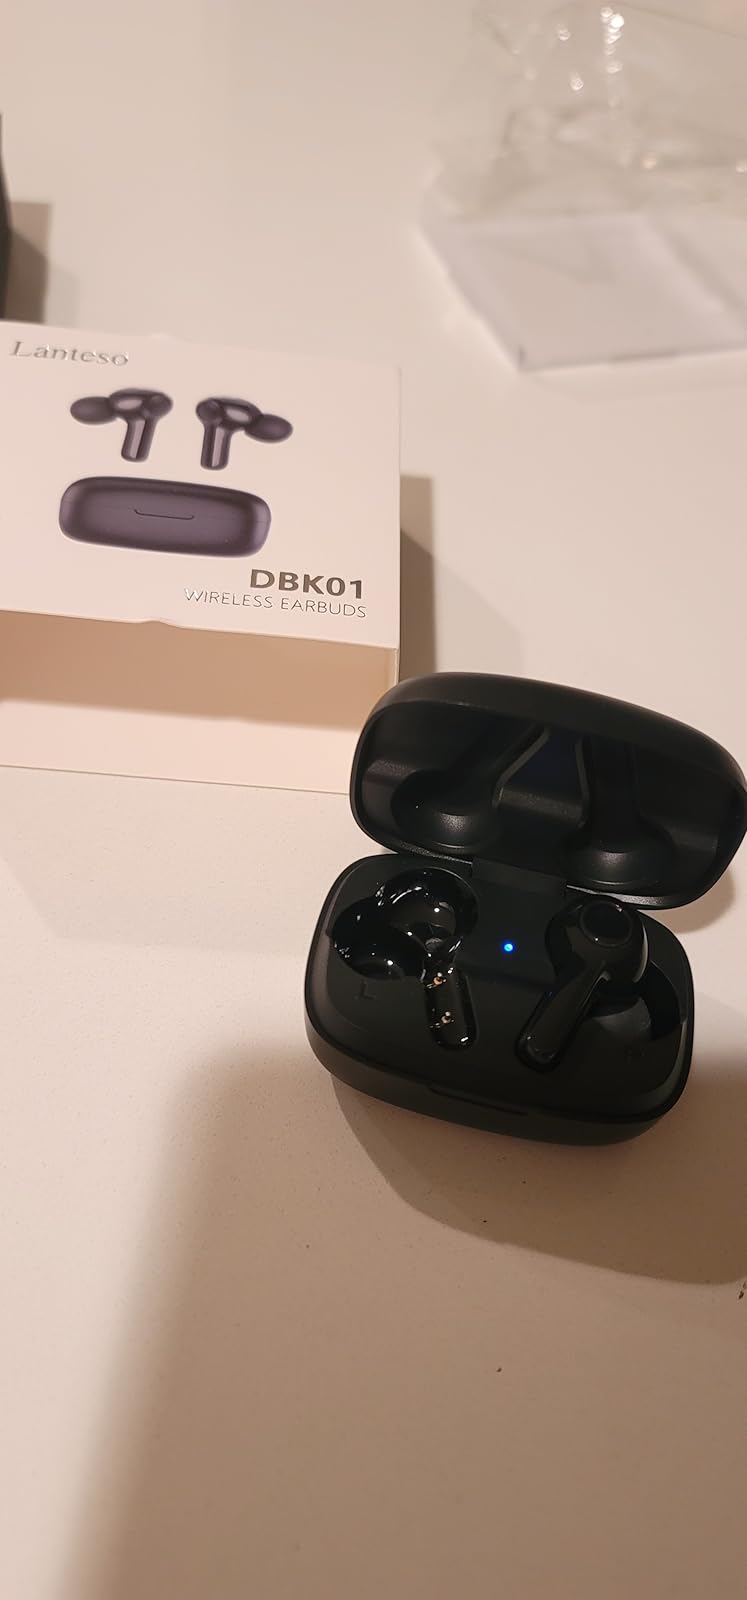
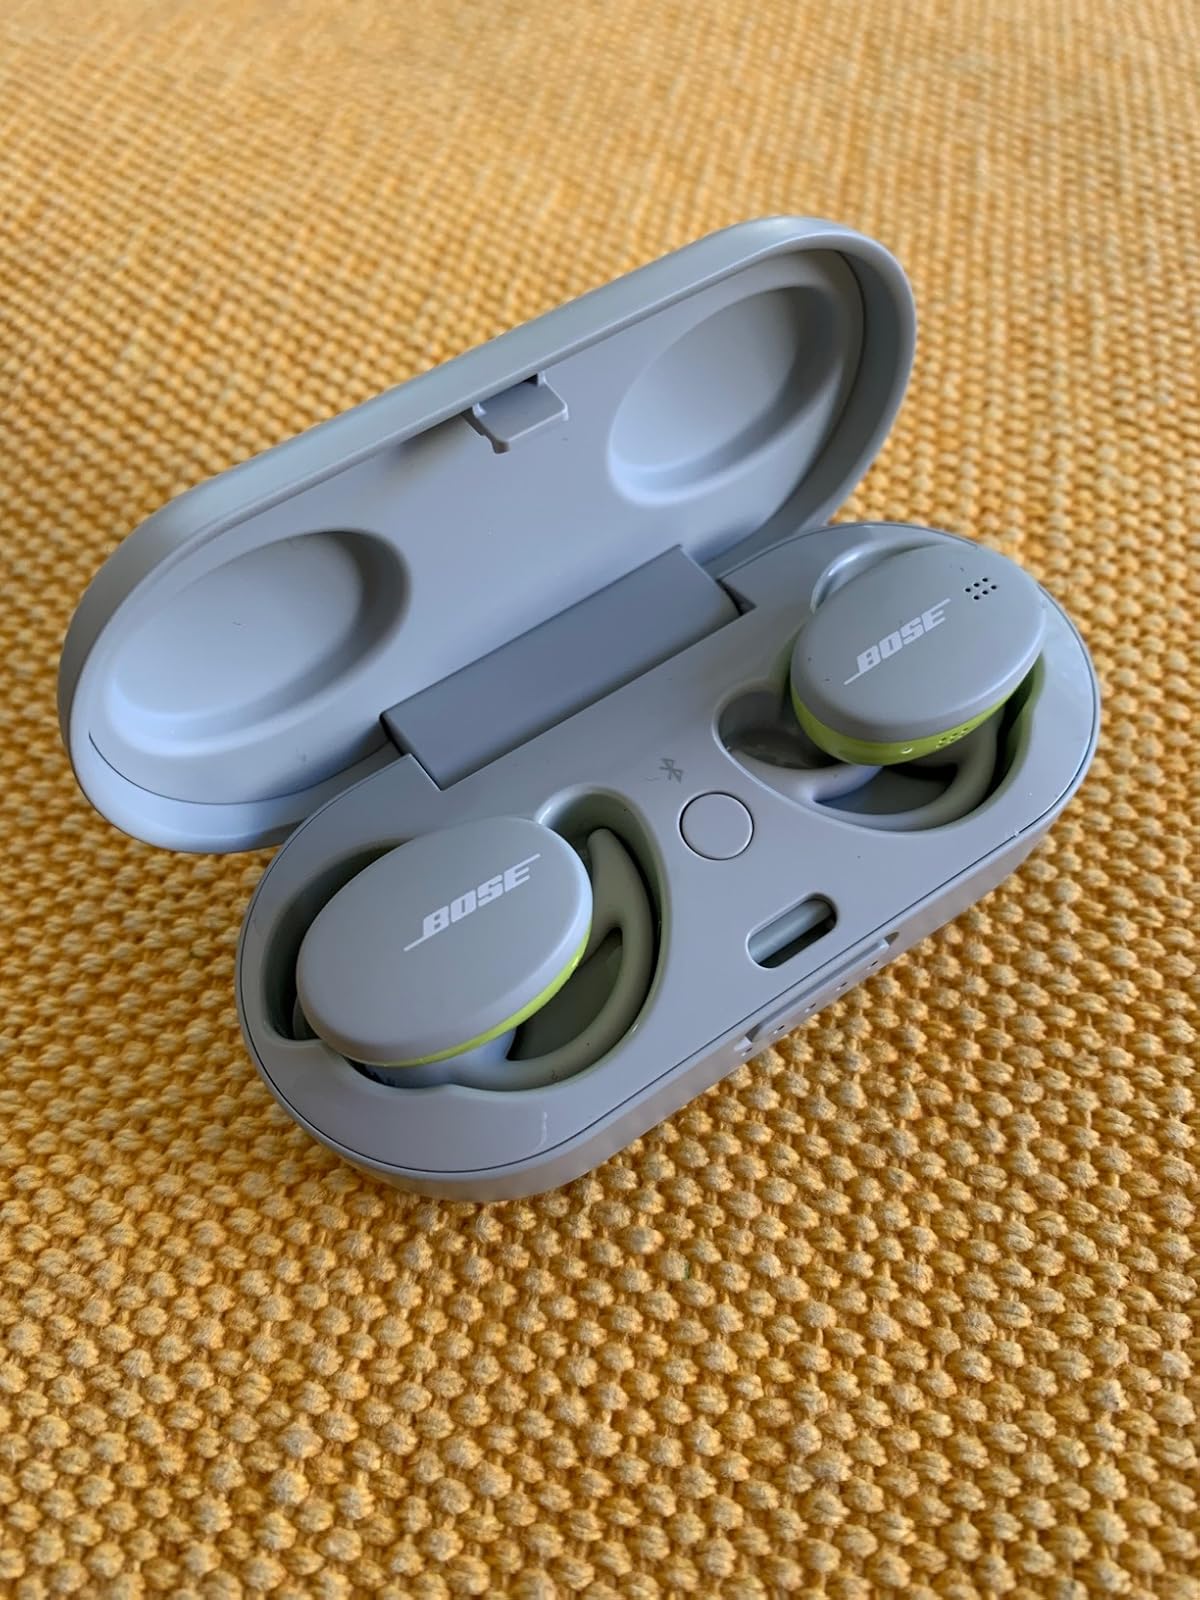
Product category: earbuds
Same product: no